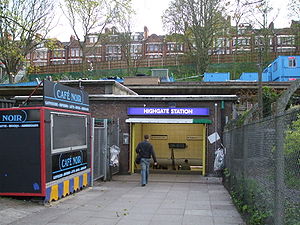
Northern line / Stationer / High Barnet-gren
Northern line er en bane i London Underground-netværket. Den er farvet sort på netværkskortet.